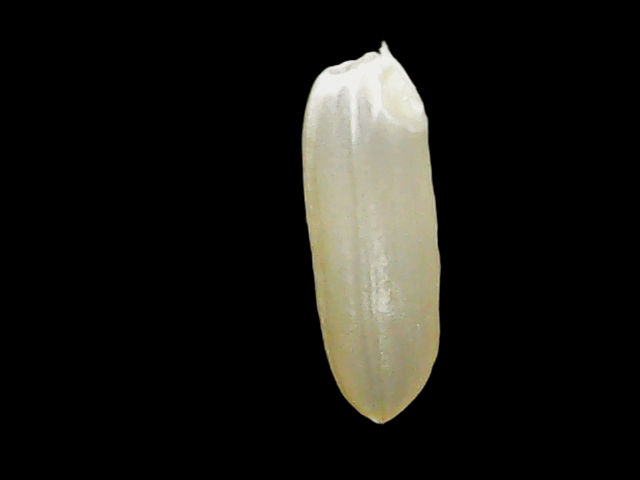
Rice variety: Binadhan14